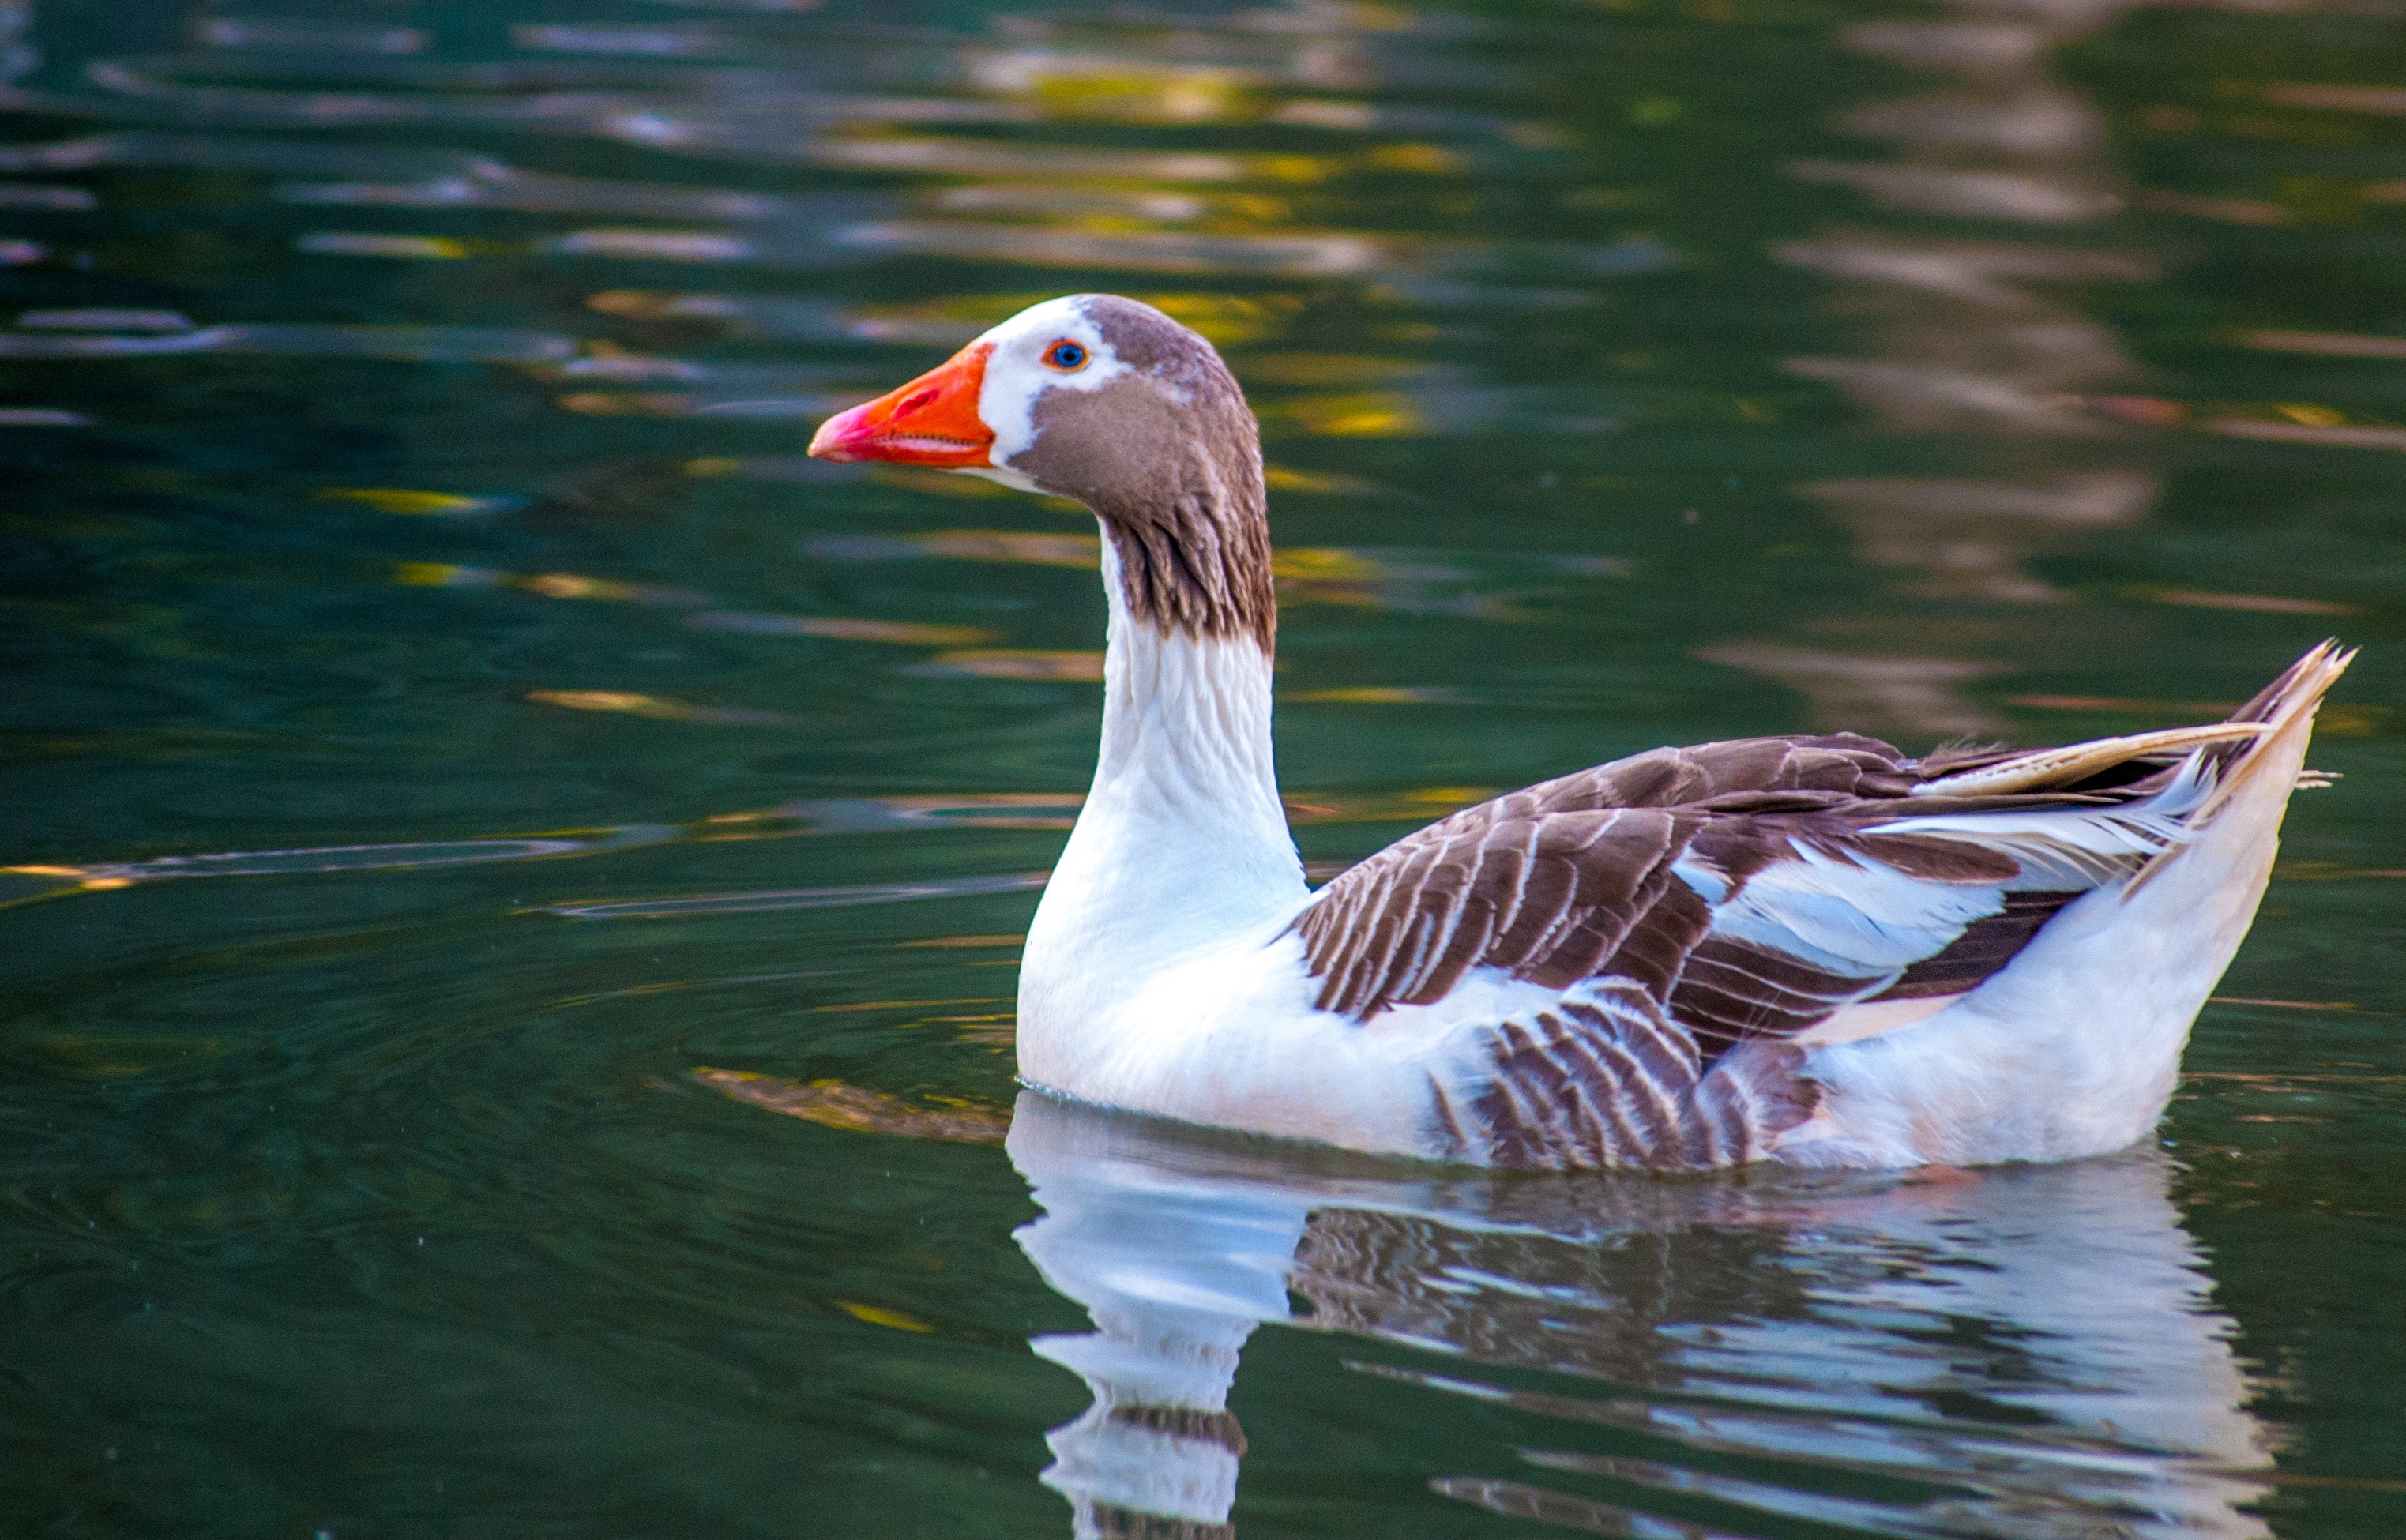
water, nature, bird, wing, wildlife, beak, fauna, duck, goose, vertebrate, waterfowl, water bird, wild ducks, ducks geese and swans